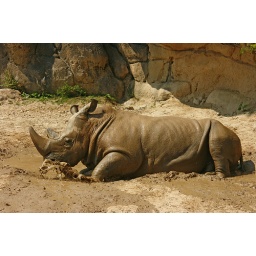
Stubby, the male white rhinocerous at the Maryland Zoo splashing in the mud